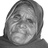
Emotion: neutral